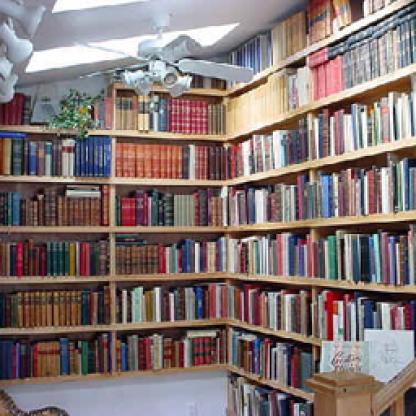
Scene: Indoor